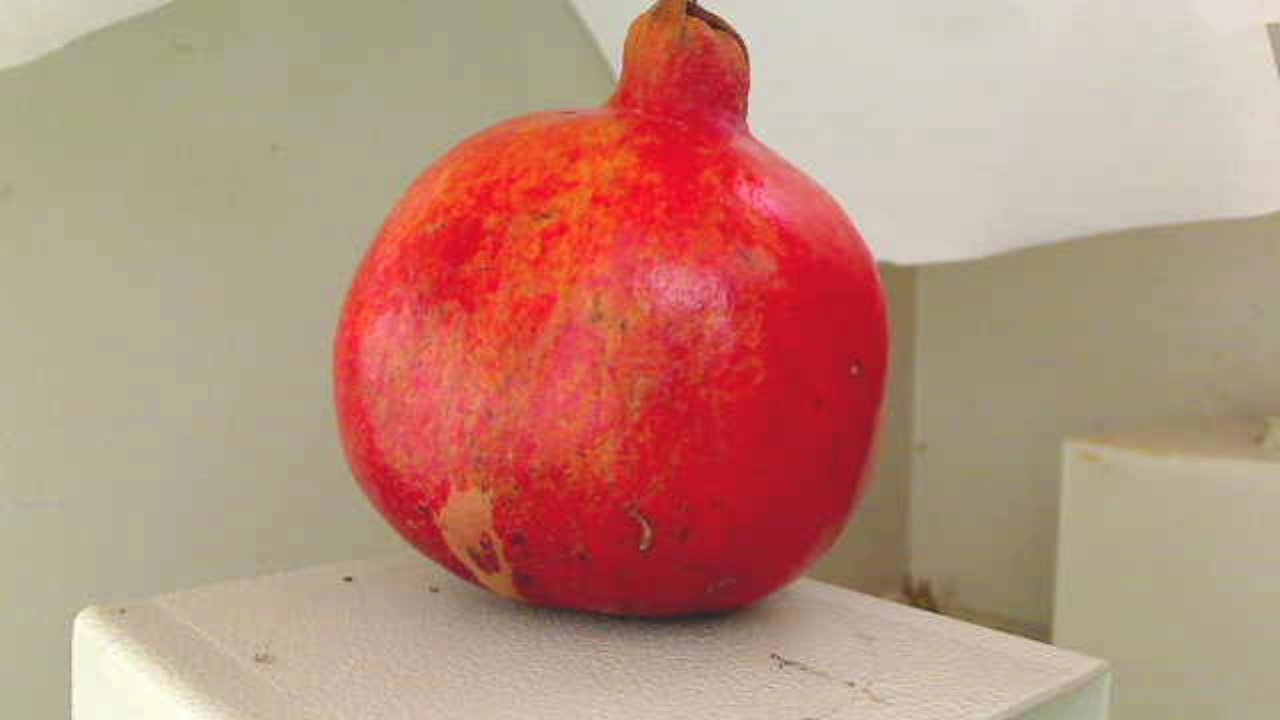
Grade: grade-2
Quality: quality-3